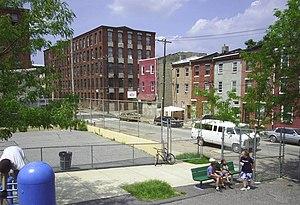
Kensington est un quartier de la ville de Philadelphie en Pennsylvanie. Il se situe au nord-est du centre-ville.